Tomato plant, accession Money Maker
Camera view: tilt-top (135 deg); turntable rotation: 120 degrees
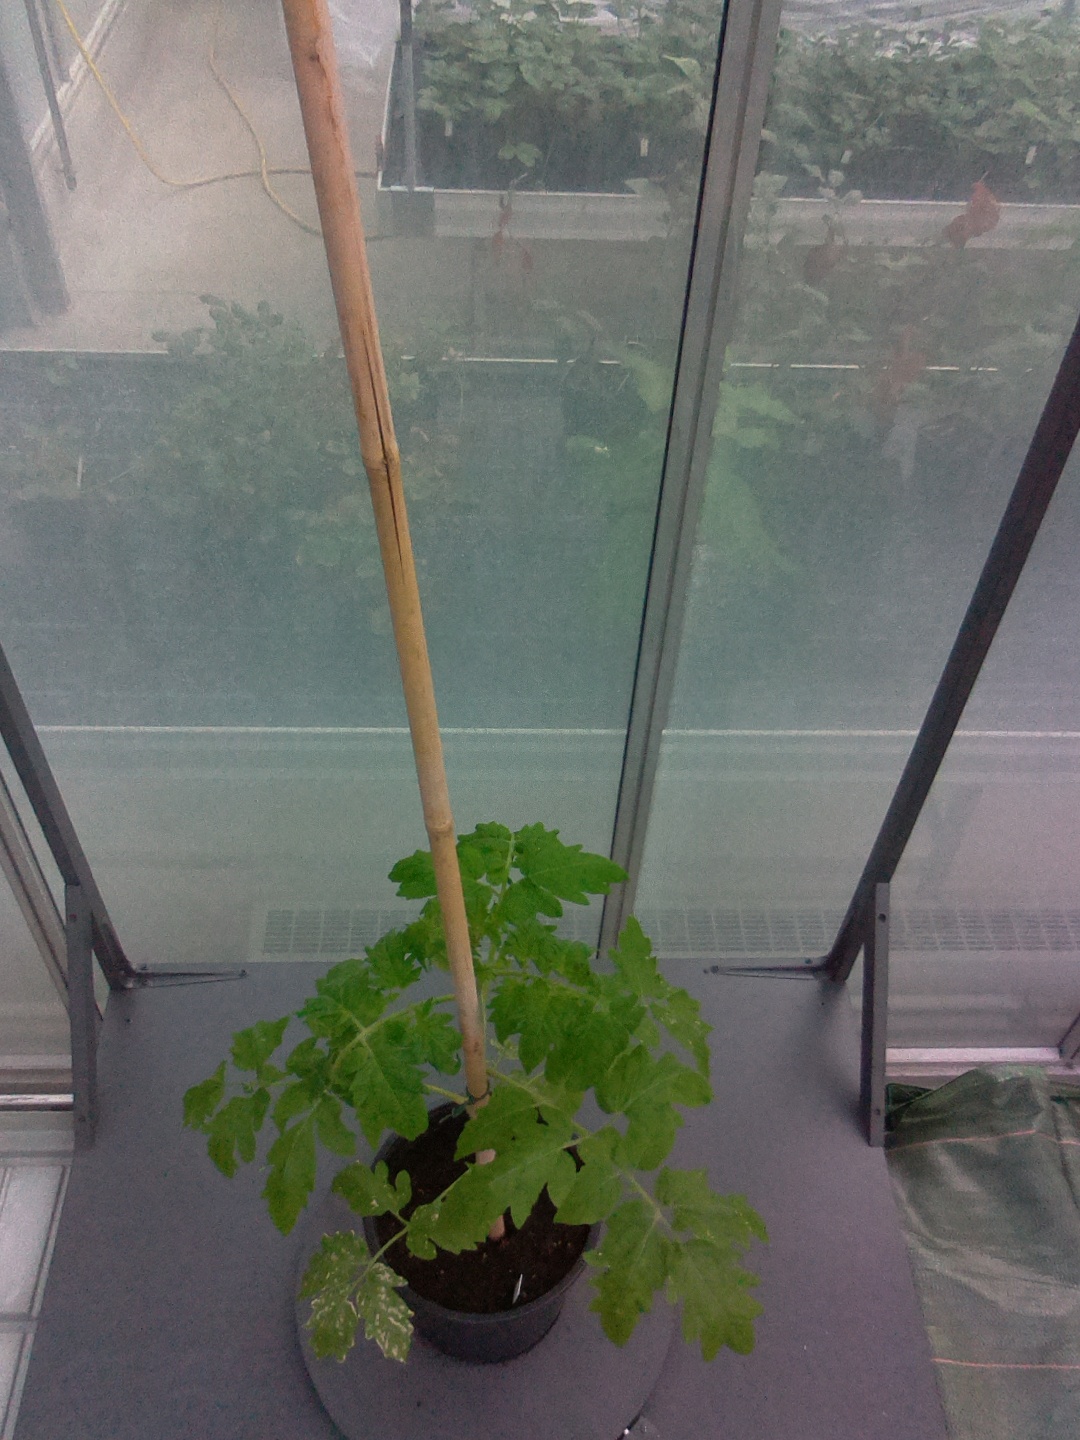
BBCH growth stage 14: 8 of true leaves visible